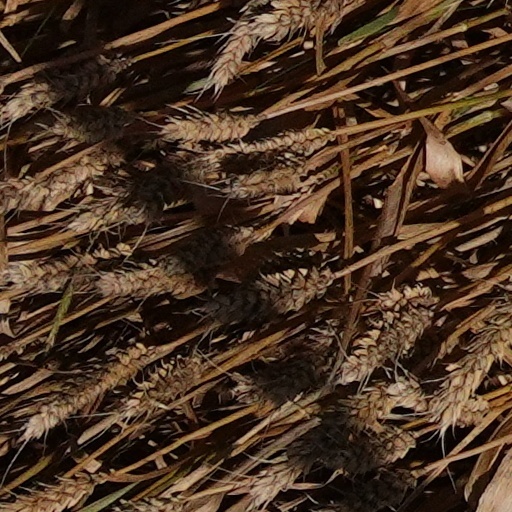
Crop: wheat